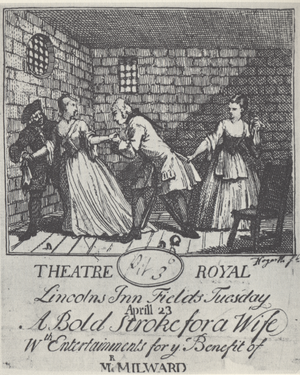
Les gravures de William Hogarth sont l'ensemble de la production de l'artiste britannique William Hogarth comme graveur ou comme inventeur, c'est-à-dire comme auteur du dessin destiné à être gravé par un autre artiste.